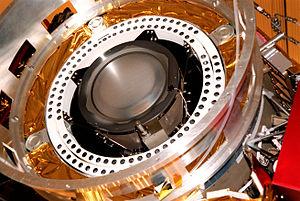
Deep Space 1 est une mission spatiale de l'agence spatiale américaine, la NASA, destinée à tester de nouvelles technologies. Elle est lancée le 24 octobre 1998 et s'achève le 18 décembre 2001. Cette petite sonde spatiale de 487 kilogrammes est le premier engin à avoir utilisé un moteur ionique comme propulsion principale. Deep Space est également la première mission du Programme New Millennium dont l'objectif était de mettre au point les équipements utilisés par les engins interplanétaires de taille réduite imposée par la nouvelle stratégie d'exploration du système solaire.